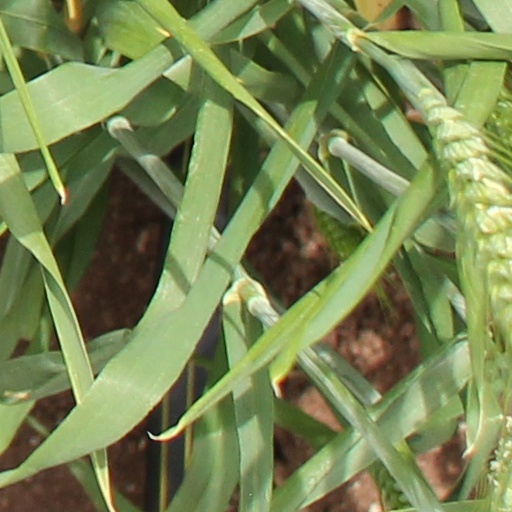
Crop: wheat